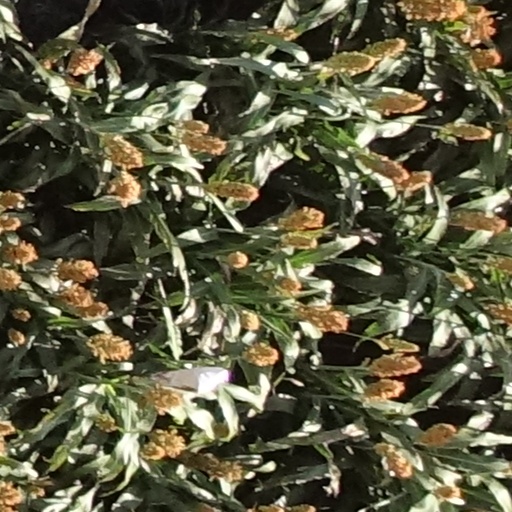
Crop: sorghum